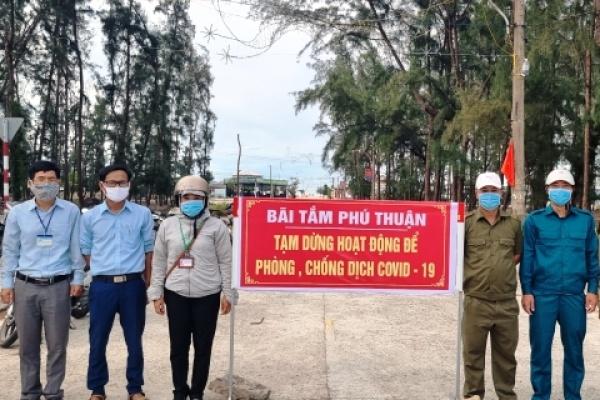
có một nhóm người đang đứng ở hai bên tấm biển có nền màu đỏ